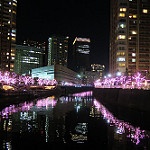
Scene: Outdoor